Sén dollotar Ulaid

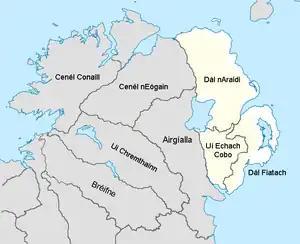
Ulaid during the 10th–11th century and its three main sub-kingdoms, along with some of its neighbouring kingdoms.

"Sén dollotar Ulaid ..." is an Irish poem of uncertain date, possibly early 10th-century. It consists of nine quatrains, and lacks context. It appears to concern a raid by the men of Ulaid (Ulster) to Viking Scotland.